Henry Clay

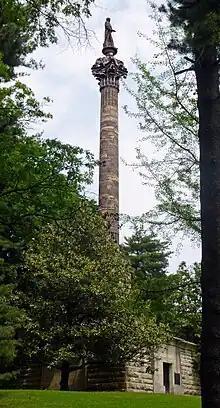
Henry Clay monument and mausoleum, Lexington Cemetery

In December 1851, at the age of 74, with his health declining, Clay announced that he would resign from the Senate the following September. Clay never recovered from his illnesses. He eventually died of tuberculosis aged 75 in his room at the National Hotel in Washington, D.C., on June 29, 1852. He was the first person to lie in state in the United States Capitol rotunda.